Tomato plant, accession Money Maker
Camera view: tilt-top (135 deg); turntable rotation: 180 degrees
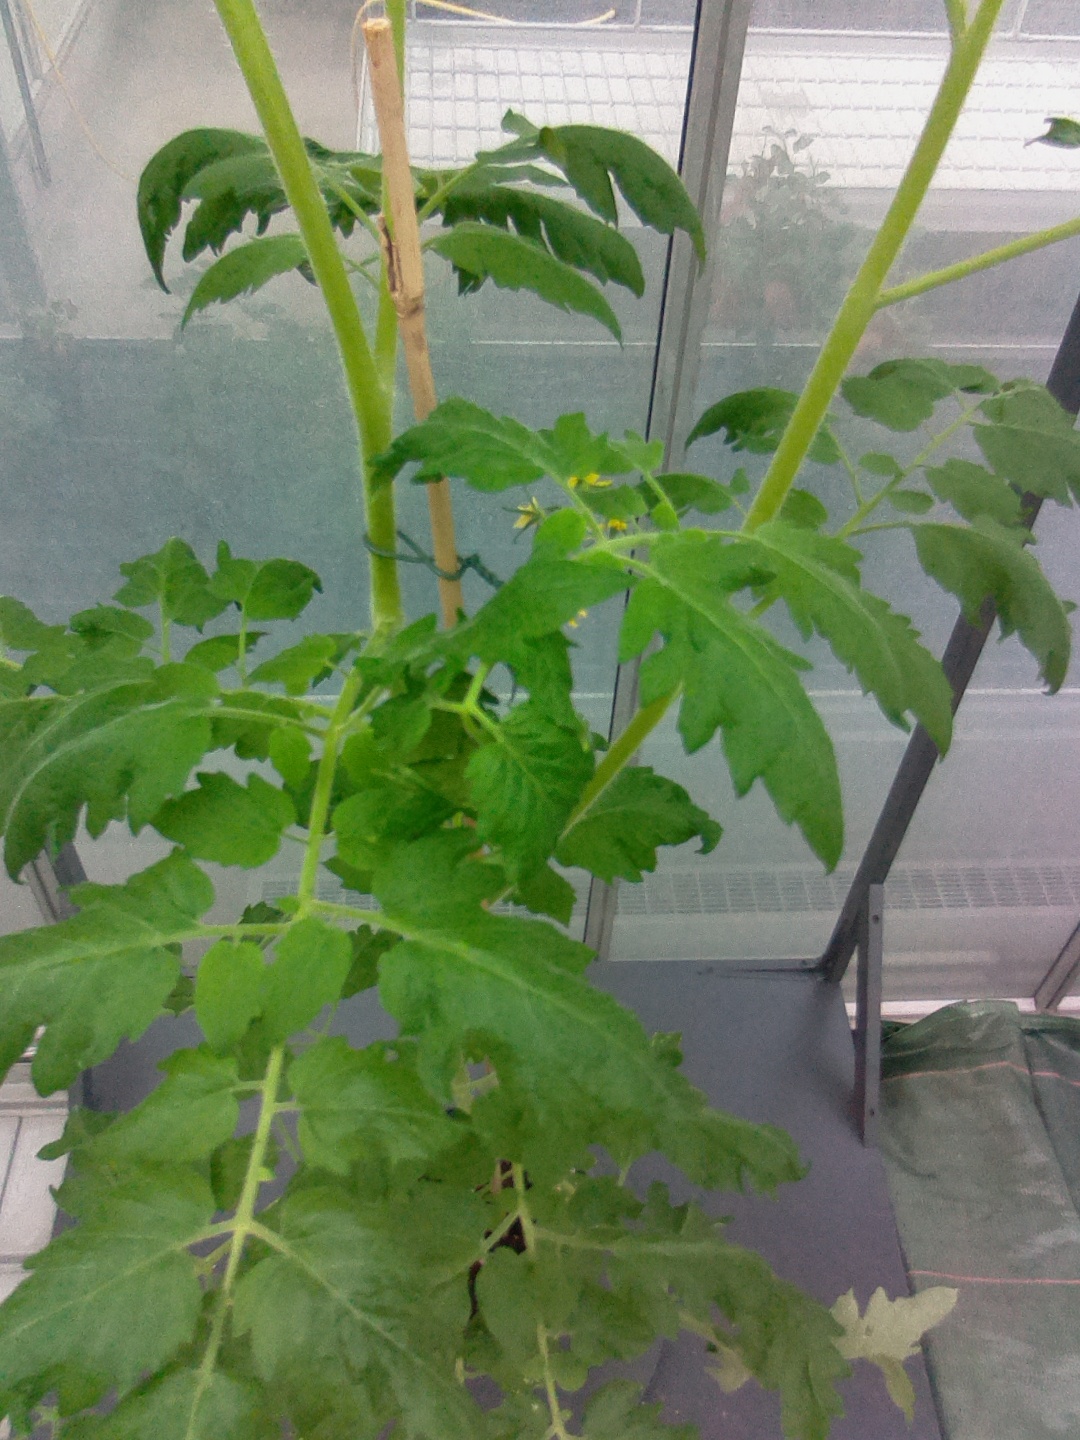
BBCH growth stage 68: Full flowering, 80%-90% of flowers open, more petals falling